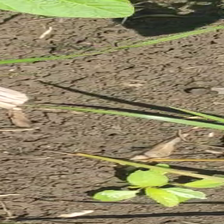
Weed species: Lavhala_(Cyperus_Rotundus)